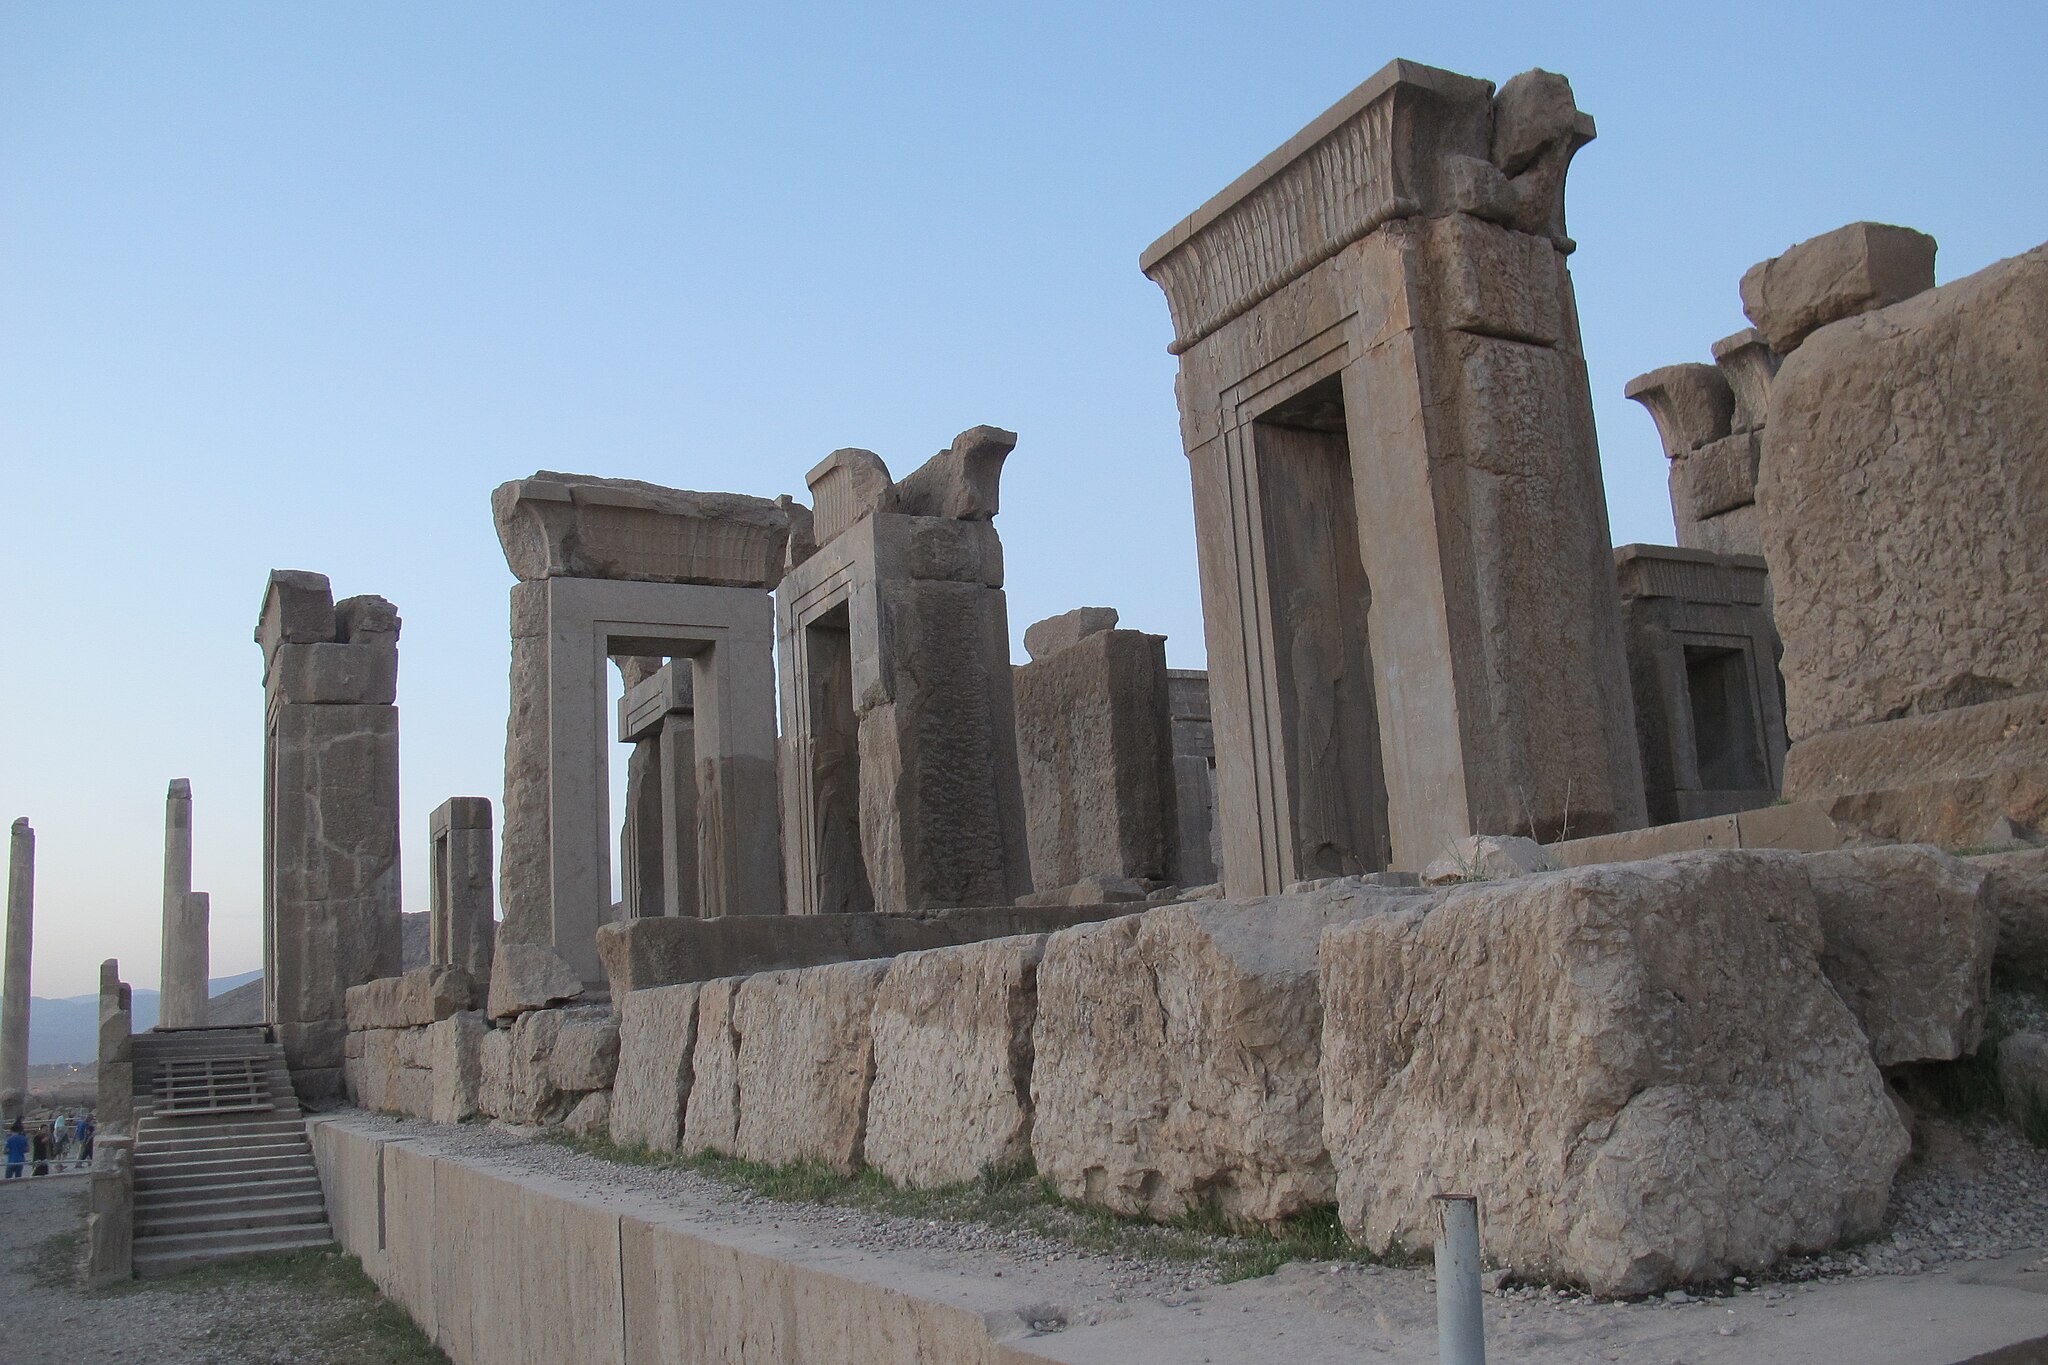
Title: تخت جمشید زیبا 34
Date: 2016-07-17 00:46:32
Categories: Palace of Darius I in Persepolis, Images from Wiki Loves Monuments 2018, Self-published work, Cultural heritage monuments in Iran with known IDs, Uploaded via Campaign:wlm-ir, Images from Wiki Loves Monuments in Marvdasht, 2016 in Persepolis, Images from Wiki Loves Monuments 2018 in Iran, Western staircase of Tachara